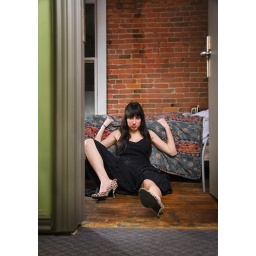
a lady on a floor in a building